100 Horsemen

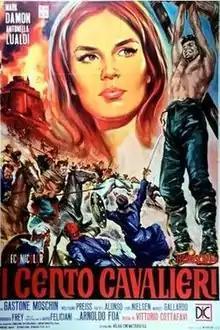

100 Horsemen (also known as "Son of El Cid") is a 1964 Italian-Spanish-West German historical-adventure film directed by Vittorio Cottafavi.